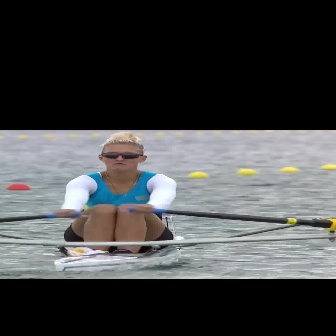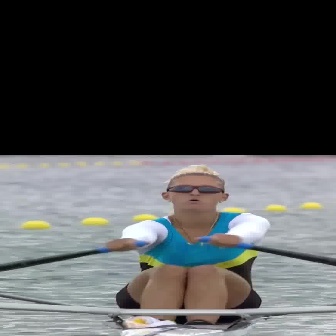
  Please identify the target specified by the bounding box [50,131,177,257] in the first image and locate it in the second image. Return the coordinates in [x_min,y_min,x_max,y_max] format.
Answer: [101,163,269,331]